The Prince (2014 film)

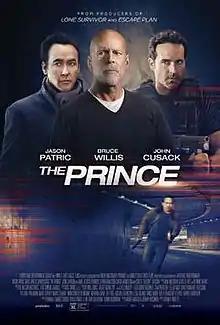
Theatrical release poster

The Prince is a 2014 American action thriller film directed by Brian A. Miller. It stars Jason Patric, Bruce Willis, John Cusack, and Rain. The film received a VOD (video on demand) and theatrical release by Lionsgate on August 22, 2014.